Ashley Judd

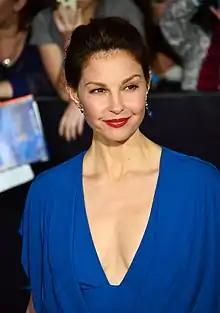
Judd in 2014

Judd was born Ashley Tyler Ciminella, in 1968 in Granada Hills, Los Angeles. Her parents are Naomi Judd, who later became a country music singer and motivational speaker, and Michael Charles Ciminella, a marketing analyst for the horse racing industry. Ashley's elder half-sister, Wynonna Judd, is also a country music singer.